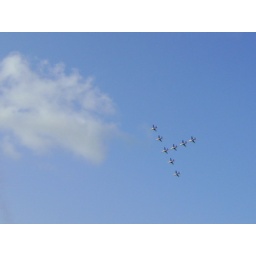
Airplanes in the blue sky